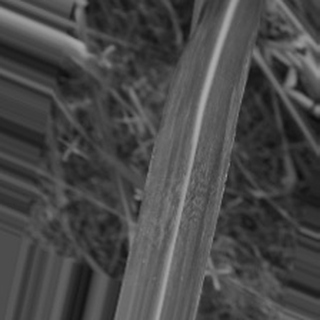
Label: sugarcane_bacterial_blight